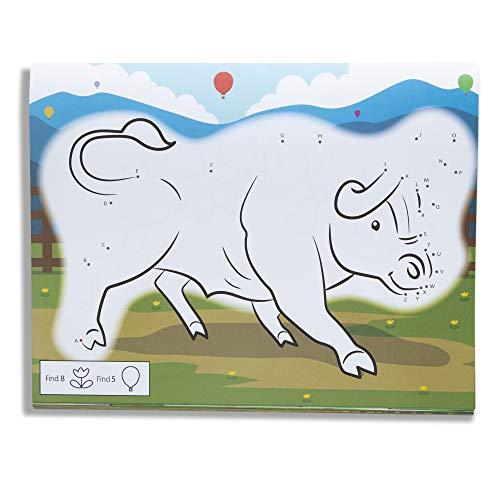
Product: Melissa & Doug Dot-to-Dot# & Letter Coloring Pad 3 Pack (ABC Farm, 123 Pets, ABC-123 Wild Animals)
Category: Toys & Games | Games & Accessories | Board Games
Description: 3 jumbo connect-the-dots coloring pads ABC farm, 123 pets, abc-123 wild animals.
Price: $12.74
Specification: ProductDimensions:11x0.8x14inches|ItemWeight:3.25pounds|ShippingWeight:3.25pounds(Viewshippingratesandpolicies)|ASIN:B07ZG7QYR5|Itemmodelnumber:97076|Manufacturerrecommendedage:4-6years